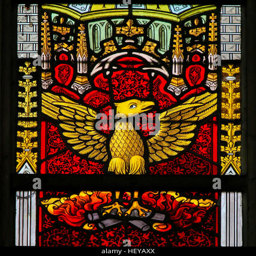
window depicting a phoenix rising